Ayanda Patosi

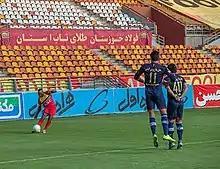
Patosi taking a freekick for Foolad in 2020.

In January 2019, Patosi signed for Iranian side Esteghlal on loan for the remainder of the season, with the club retaining the option to purchase. He became the first South African player to join an Iranian team. He was assigned the number 5 shirt. His transfer was delayed as Football Federation Islamic Republic of Iran was waiting for South African Football Association to prove that Patosi had played international soccer in the last two years and he has decent international quality.